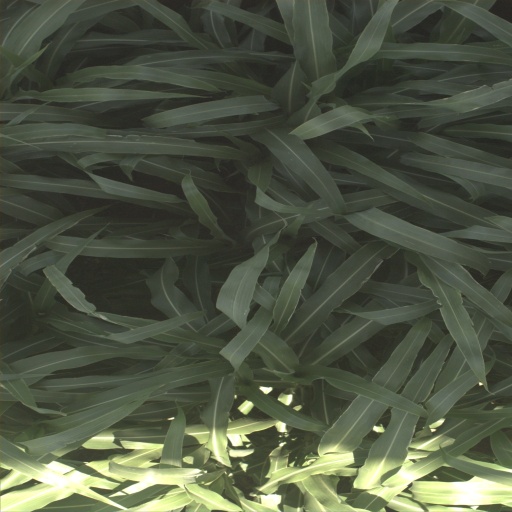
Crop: sorghum